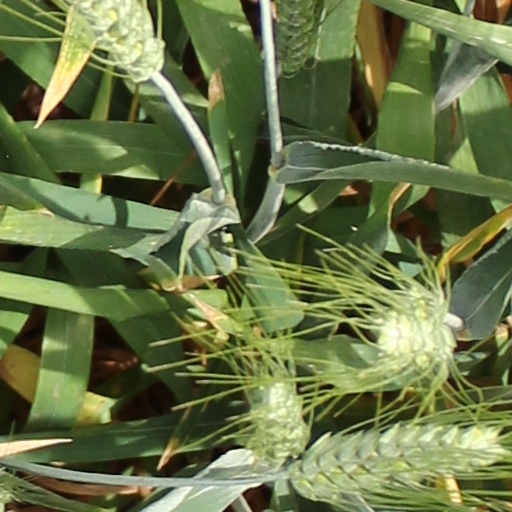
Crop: wheat